Wimbledon, London

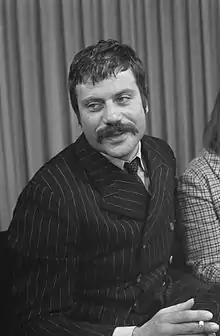
Oliver Reed, born 1938 in Wimbledon

For many years Wimbledon Stadium hosted to Greyhound racing, as well as Stock car racing and motorcycle speedway. Speedway began at Wimbledon Stadium in 1928. The local team, the ""Dons"", was successful over the decades. It started out in 1929 as a member of the Southern League and operated until the Second World War. The track re-opened in 1946 and the Dons operated in the top flight for many years. In the 1950s the track was home to two World Champions: Ronnie Moore and Barry Briggs. In the Dons' last season, 2005, the team finished second in The National Conference League, but after the collapse of lease-renewal talks with the Greyhound Racing Association (owners of the stadium), the high increase in rent required meant the team was wound up. The stadium was demolished in 2017.